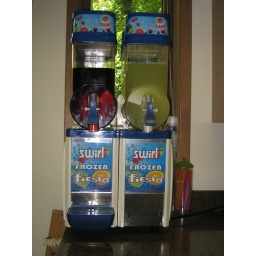
This slushy machine (AKA mana dispenser) showed up in the office kitchen today.I'm never quitting.